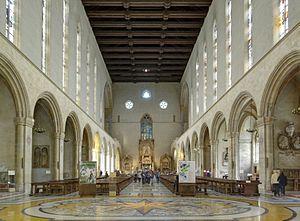
La basilique Santa Chiara de Naples est une basilique de Naples, consacrée à sainte Claire. Elle possède en annexe un monastère double. Les deux édifices ont été construits entre 1310 et 1340 à l'emplacement de thermes romains. Commencée en 1310 et achevée en 1328, la basilique est le plus grand monument gothique de la ville. C'est ici que se trouve la tombe gothique du roi Robert et que le corps de son épouse Sancia a été déposé. Ils y ont été rejoints au début du XIXᵉ siècle par les rois de Naples et de Sicile qui en ont fait leur lieu de sépulture pour eux et la famille royale.
Cette liste des églises de Naples énumère essentiellement les structures d'intérêt historique et artistique construites dans la ville depuis la période paléochrétienne jusqu'au XIXᵉ siècle.